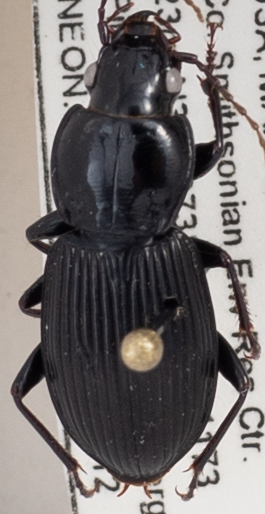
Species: Pterostichus stygicus
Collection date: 2023-09-12
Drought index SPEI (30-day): -0.39
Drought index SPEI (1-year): -0.39
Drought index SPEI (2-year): -0.1